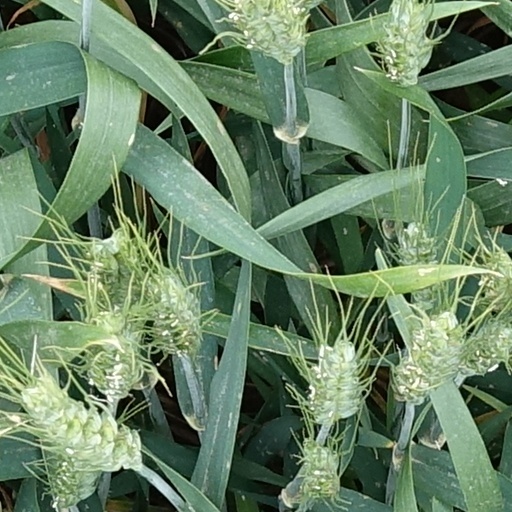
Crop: wheat